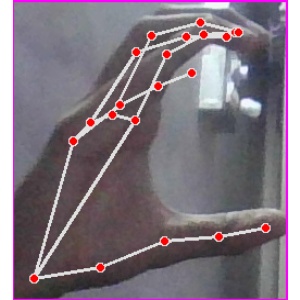
अक्षर: ऋ